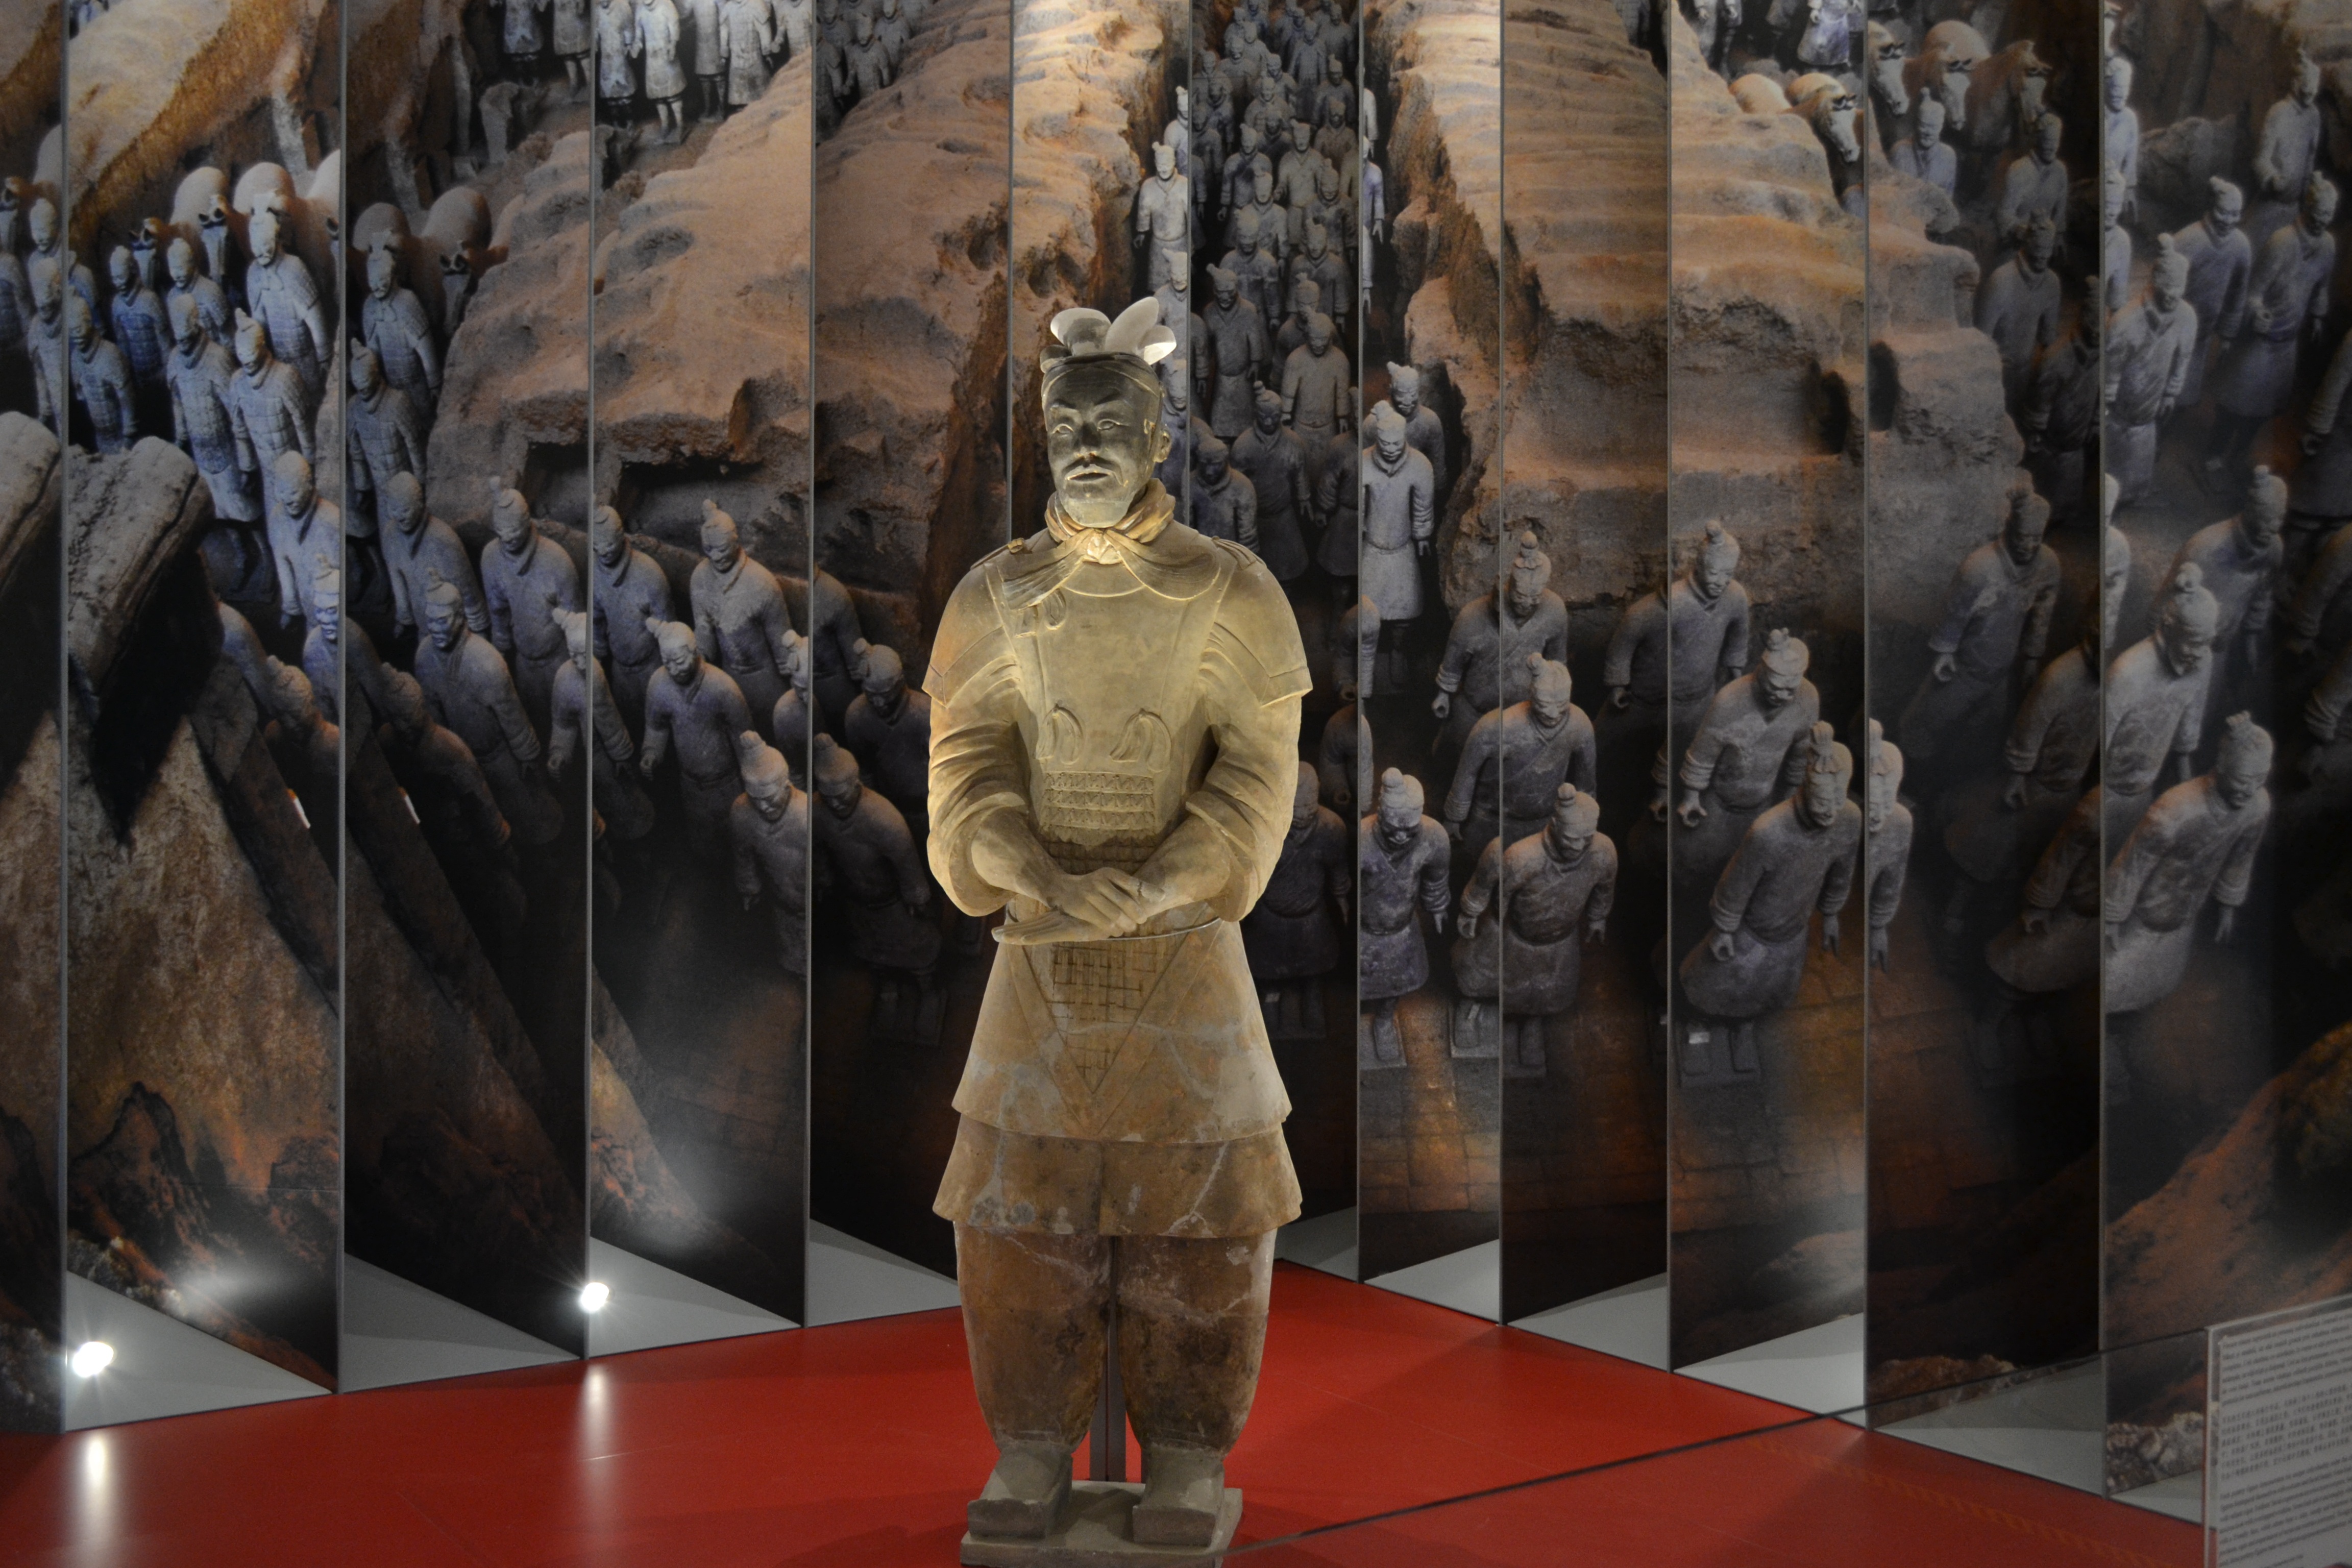
monument, statue, soldier, army, museum, terracotta, sculpture, art, temple, history, tourist attraction, ancient history